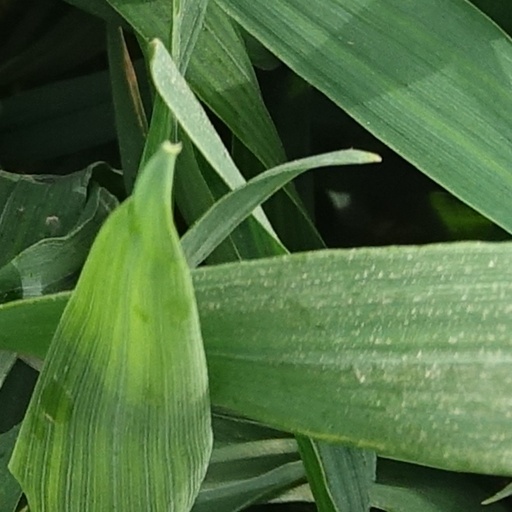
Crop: wheat